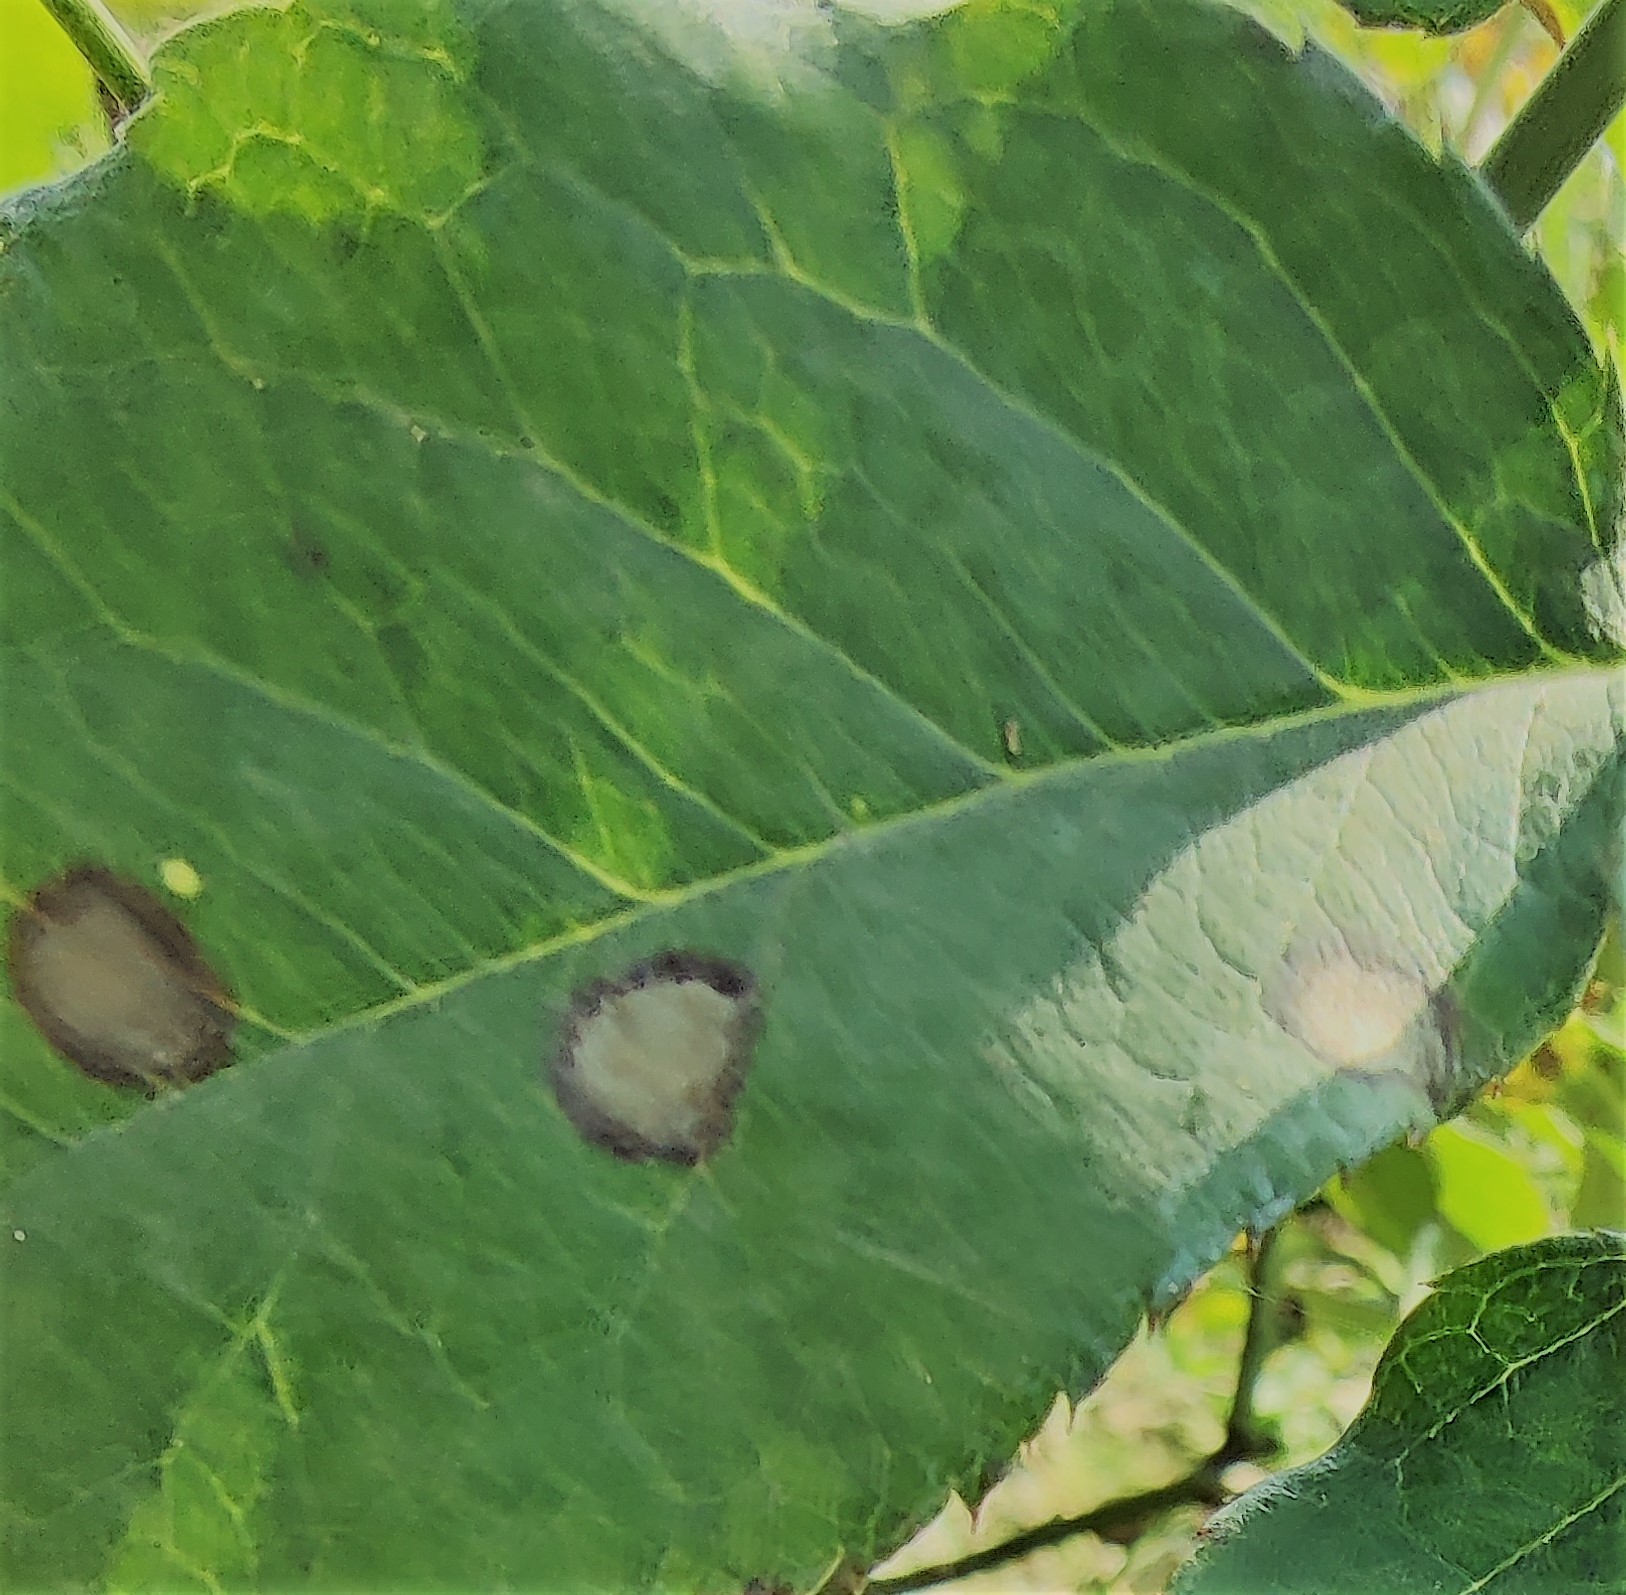
Label: Black Spot